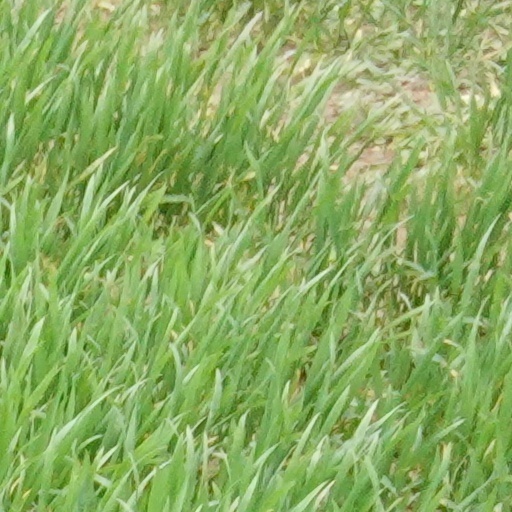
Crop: wheat